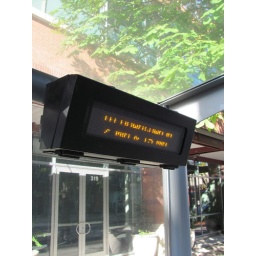
The next train sign says a downtown-bound streetcar will be here in 7 minutes and 15 minutes.